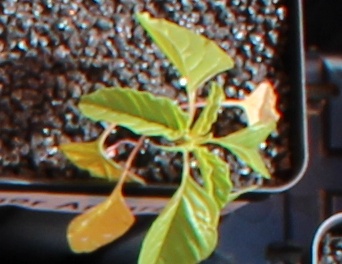
Label: Palmer Amaranth